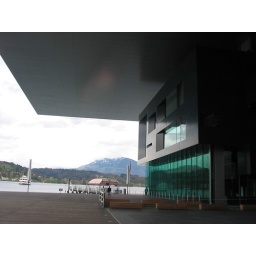
in the skyline this roof cuts the alps with a black sharpness. Has got to be seen! Luzern, Switzerland